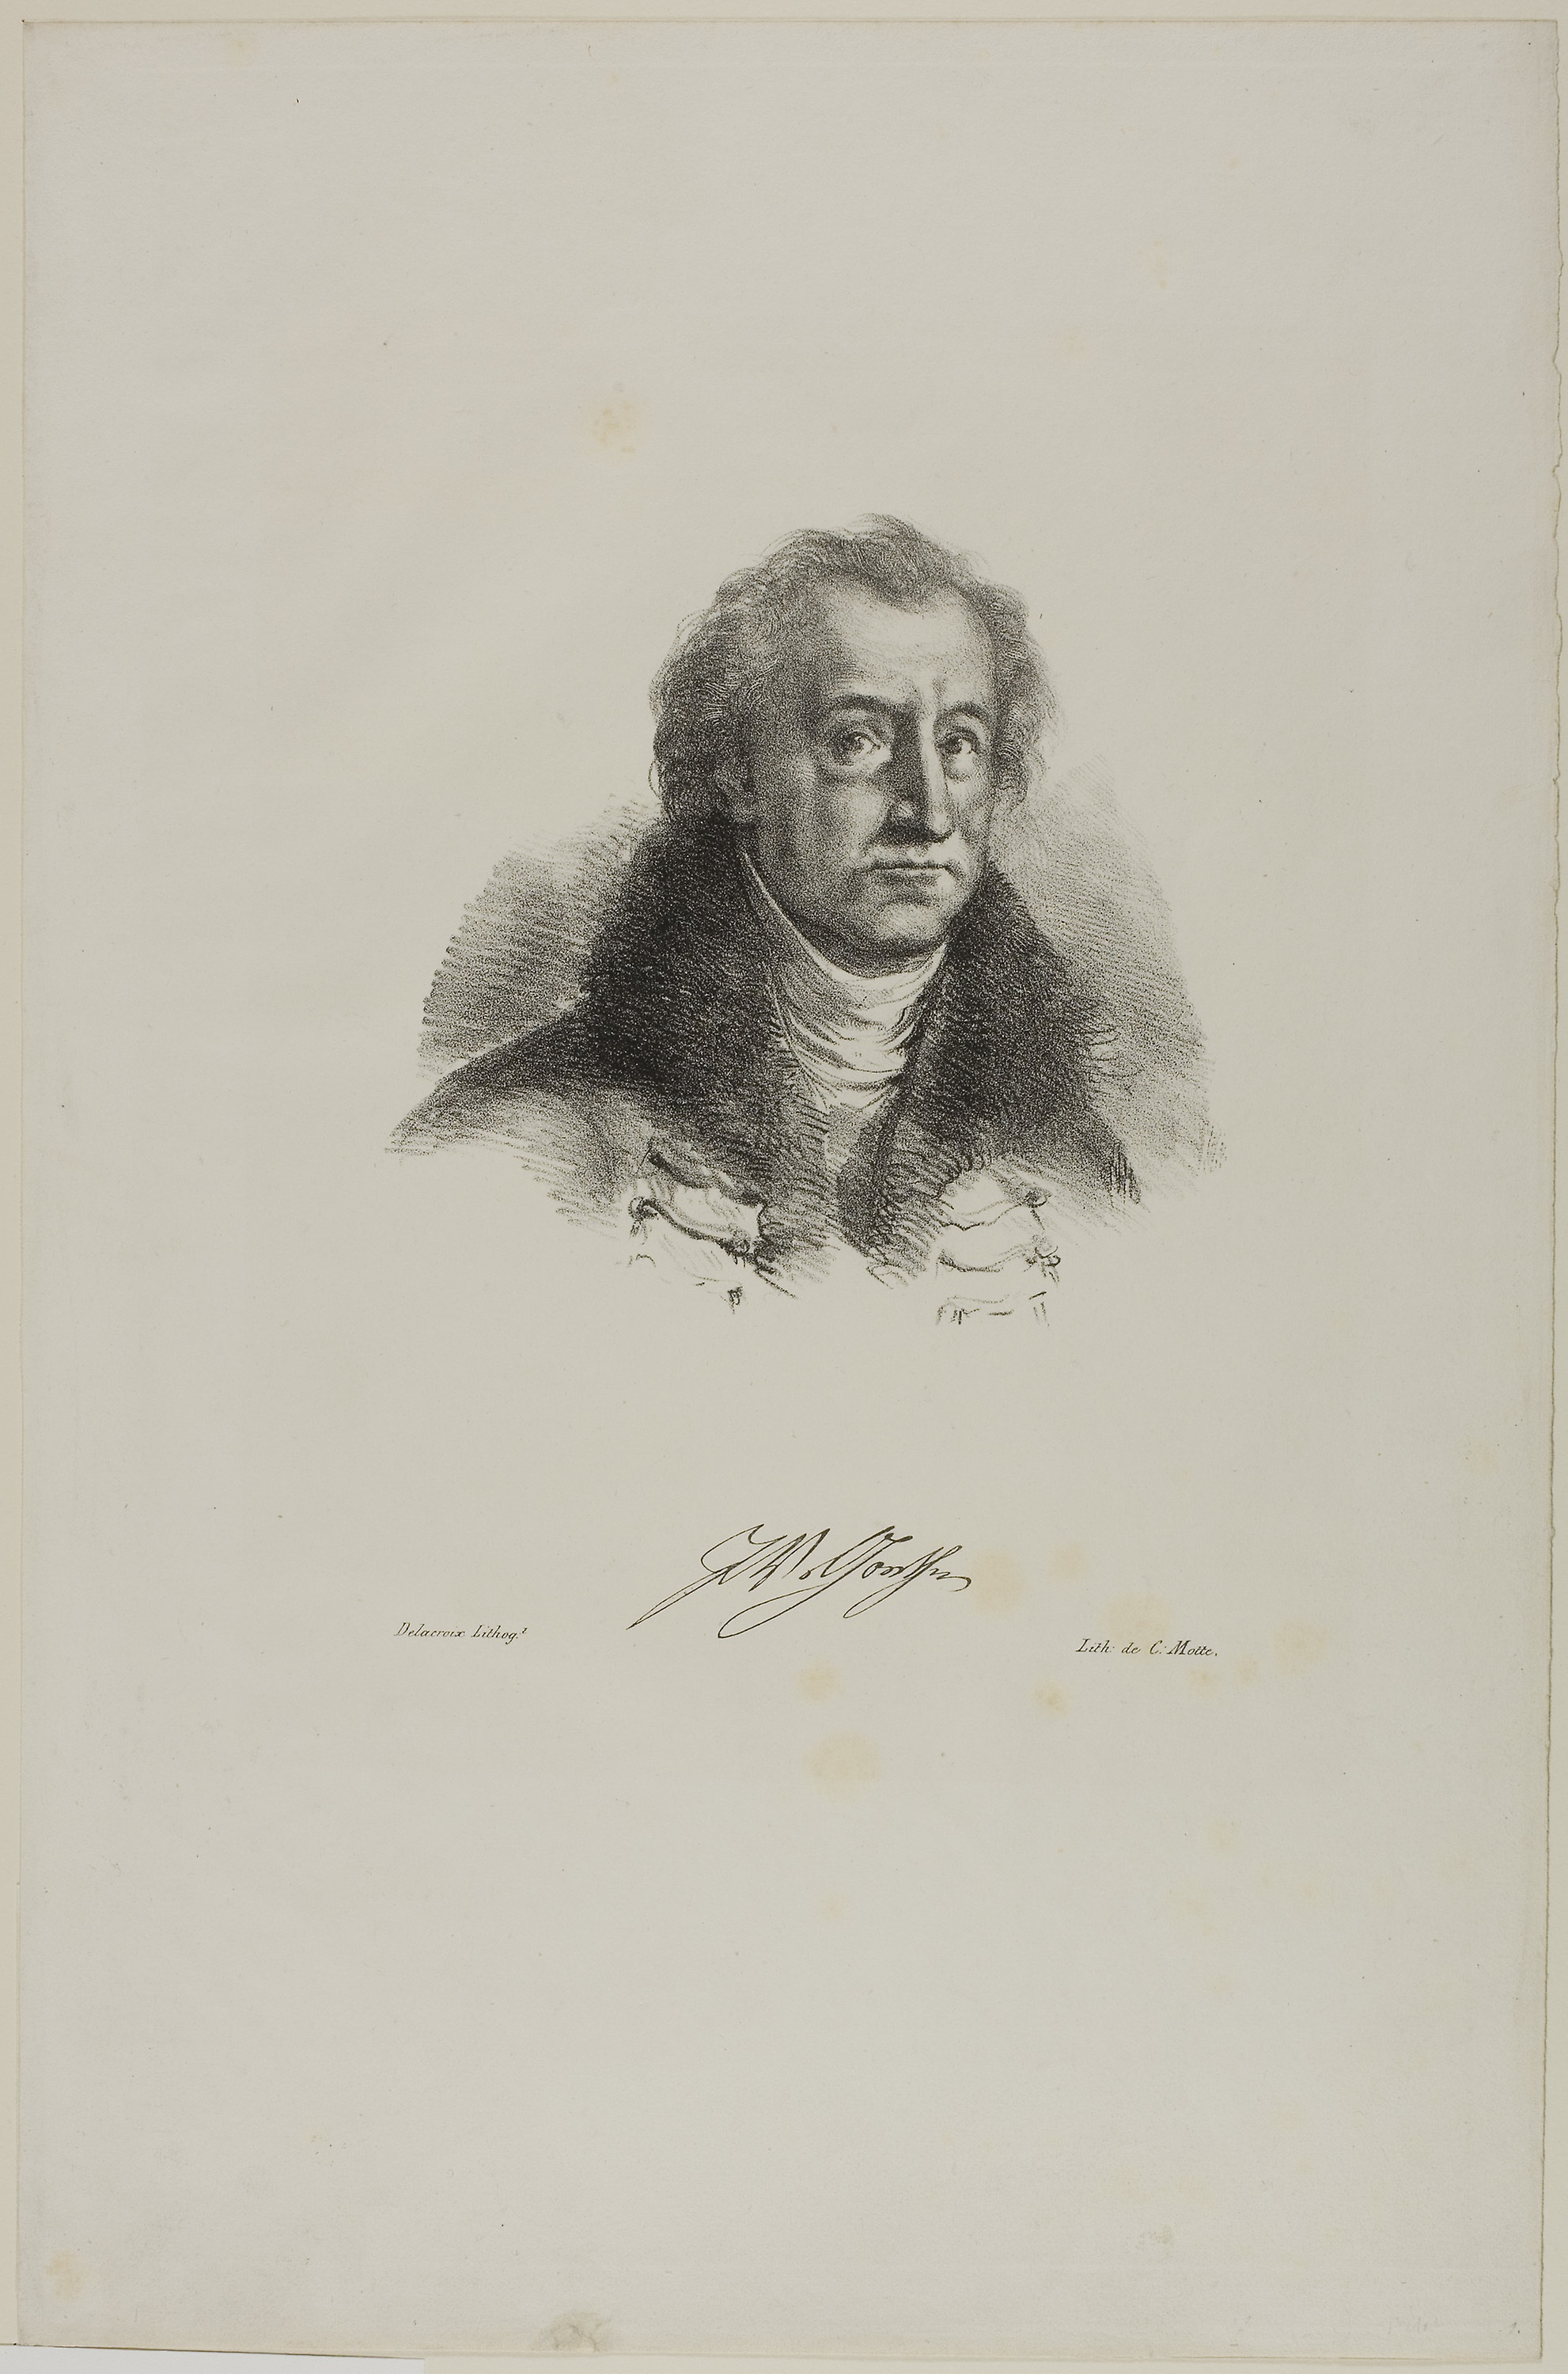
portrait, art, artwork, drawing, self portrait, visual arts, illustration, painting, stock photography